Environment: real
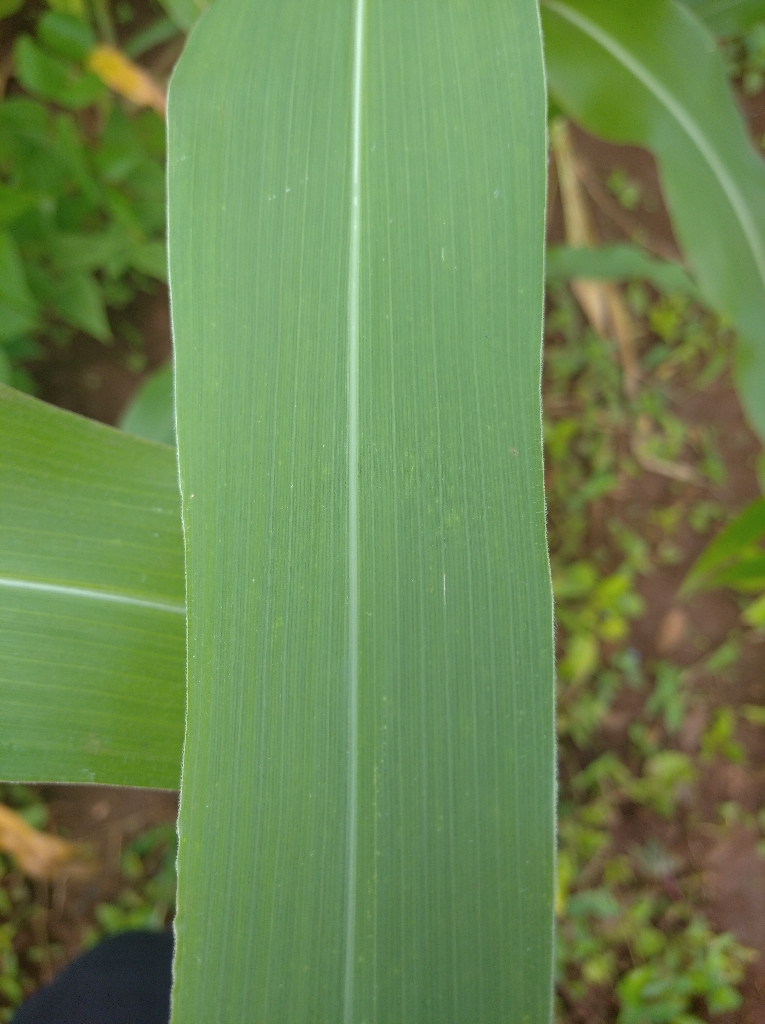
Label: healthy